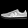
Label: Sneaker